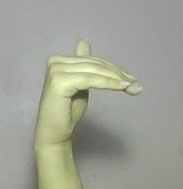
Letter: khaa